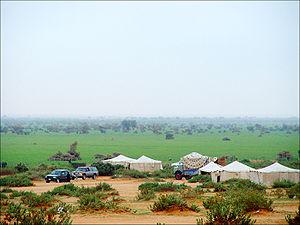
Hafar Al-Batin est une ville d'Arabie saoudite dans la province de l'Est. Il est situé à 430 km au nord de Riyad, à 94,2 km de la frontière koweïtienne et à environ 74,3 km de la frontière irakienne. La ville se trouve dans la vallée sèche de l'oued al-Batin, qui fait partie de la plus longue vallée de l'oued Al-Rummah, qui mène vers Medina et autrefois vidé dans le golfe Persique.